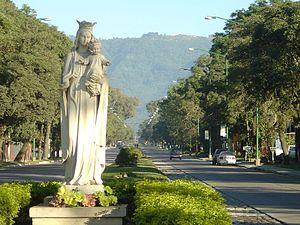
La province de Tucumán est une province de l'Argentine située au nord-ouest du pays. Elle a pour capitale la ville de San Miguel de Tucumán.
Yerba Buena est une ville de la province de Tucumán, en Argentine, et le chef-lieu du département de Yerba Buena. Elle est située à l'ouest de la capitale provinciale, San Miguel de Tucumán et fait partie de son agglomération, le Gran San Miguel de Tucumán. Sa population s'élevait à 50 783 habitants en 2001, en hausse de 39,9 % par rapport à 1991.